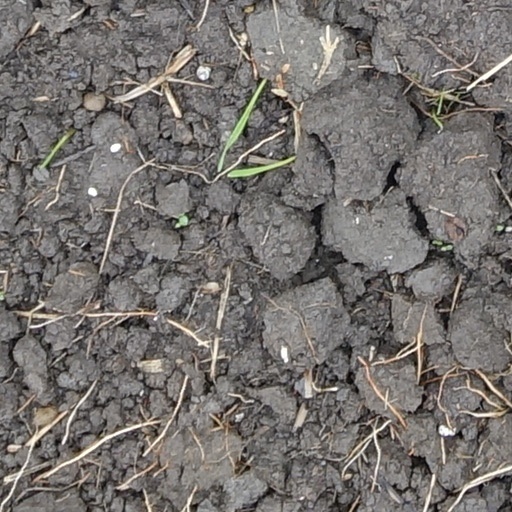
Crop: wheat